55th Annual Grammy Awards

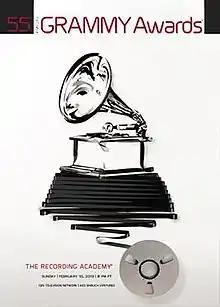
Official poster by Erika Iris Simmons

The 55th Annual Grammy Awards were held on February 10, 2013, at the Staples Center in Los Angeles honoring the best in music for the recording year beginning October 1, 2011 through September 30, 2012. The show was broadcast on CBS at 8 p.m. ET/PT and was hosted for the second time by LL Cool J. The "Pre-Telecast Ceremony" was streamed live from LA's Nokia Theater at the official Grammy website. Nominations were announced on December 5, 2012, on prime-time television as part of "The GRAMMY Nominations Concert Live! – Countdown to Music's Biggest Night", a one-hour special co-hosted by LL Cool J & Taylor Swift and broadcast live on CBS from the Bridgestone Arena in Nashville, Tennessee. Fun, Frank Ocean, Mumford & Sons, Jay-Z, Kanye West and Dan Auerbach received the most nominations with six each.